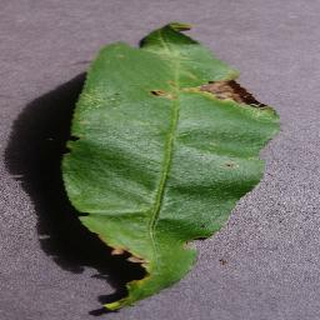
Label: peach_bacterial_spot